Samantha Morton

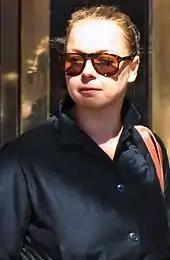
Morton at the 2009 Toronto International Film Festival

Morton's other project of 2009 was her directorial debut, the semi-autobiographical Channel 4 drama "The Unloved", which follows an eleven-year-old girl (played by Molly Windsor) growing up in a children's home in the UK's care system, and shown through her perspective. Morton wrote the story in collaboration with Tony Grisoni, and "The Unloved" was first broadcast on 17 May 2009, drawing nearly 2 million viewers. It premiered at the Toronto International Film Festival in September 2009. Michael Deacon, for "The Daily Telegraph", praised Morton on creating an "intense" and "vivid" dramatic film. Morton won a BAFTA for her direction in 2010.